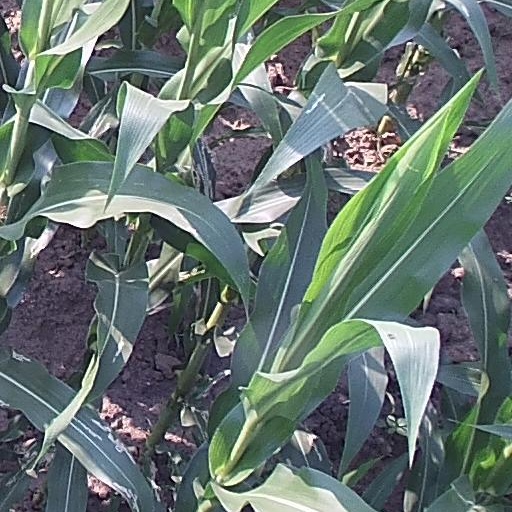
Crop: maize; corn